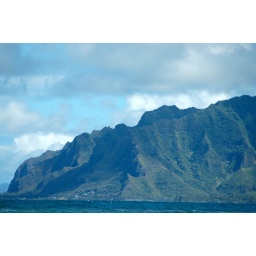
Taken during a walk along the shore at the beach house in Laie, HI. (02 Sept. 2010.)